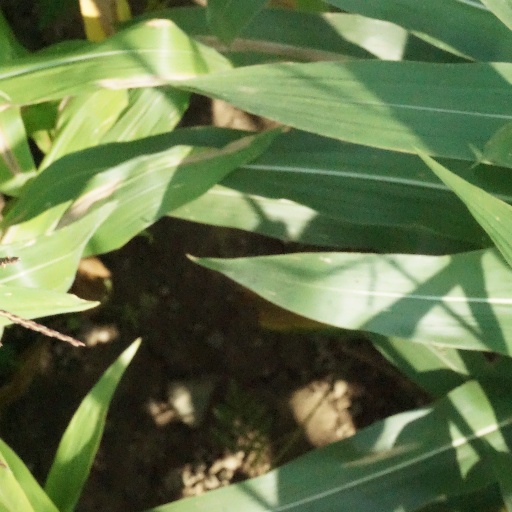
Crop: maize; corn